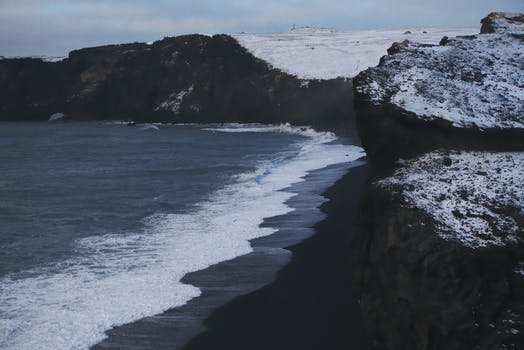
Label: No Watermark